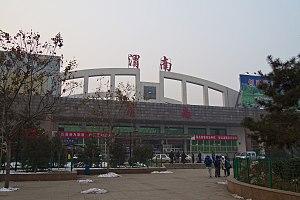
Le district de Linwei est une subdivision administrative de la province du Shaanxi en Chine. Il est placé sous la juridiction de la ville-préfecture de Weinan.